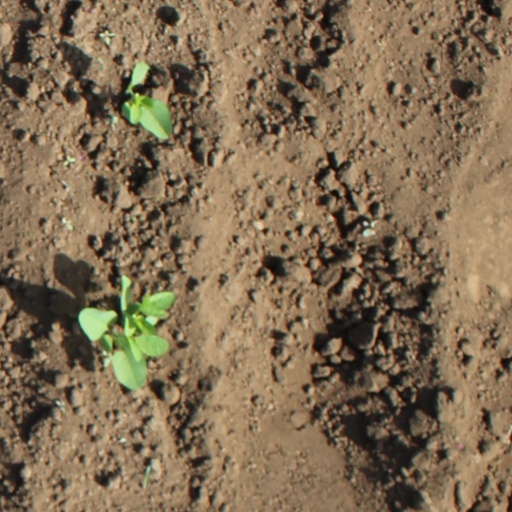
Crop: soybean